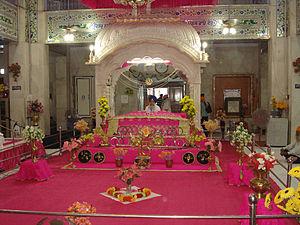
Le palki est la structure où le Guru Granth Sahib, le Livre saint des sikhs, est installé dans les cérémonies et dans les temples sikhs, les gurdwaras. Le Livre est placé un peu en hauteur et la petite table est entourée de quatre poteaux qui tiennent le toit de l'ensemble, comme un petit autel couvert. Des fleurs peuvent être mises sur et autour du Guru Granth Sahib. Le tout ressemble à un palanquin, mot avec lequel palki est très proche. Le palki est fait de matériaux nobles, et il existe des palkis d'extérieur qui servent à porter le gourou éternel et intemporel en procession à l'extérieur du temple.